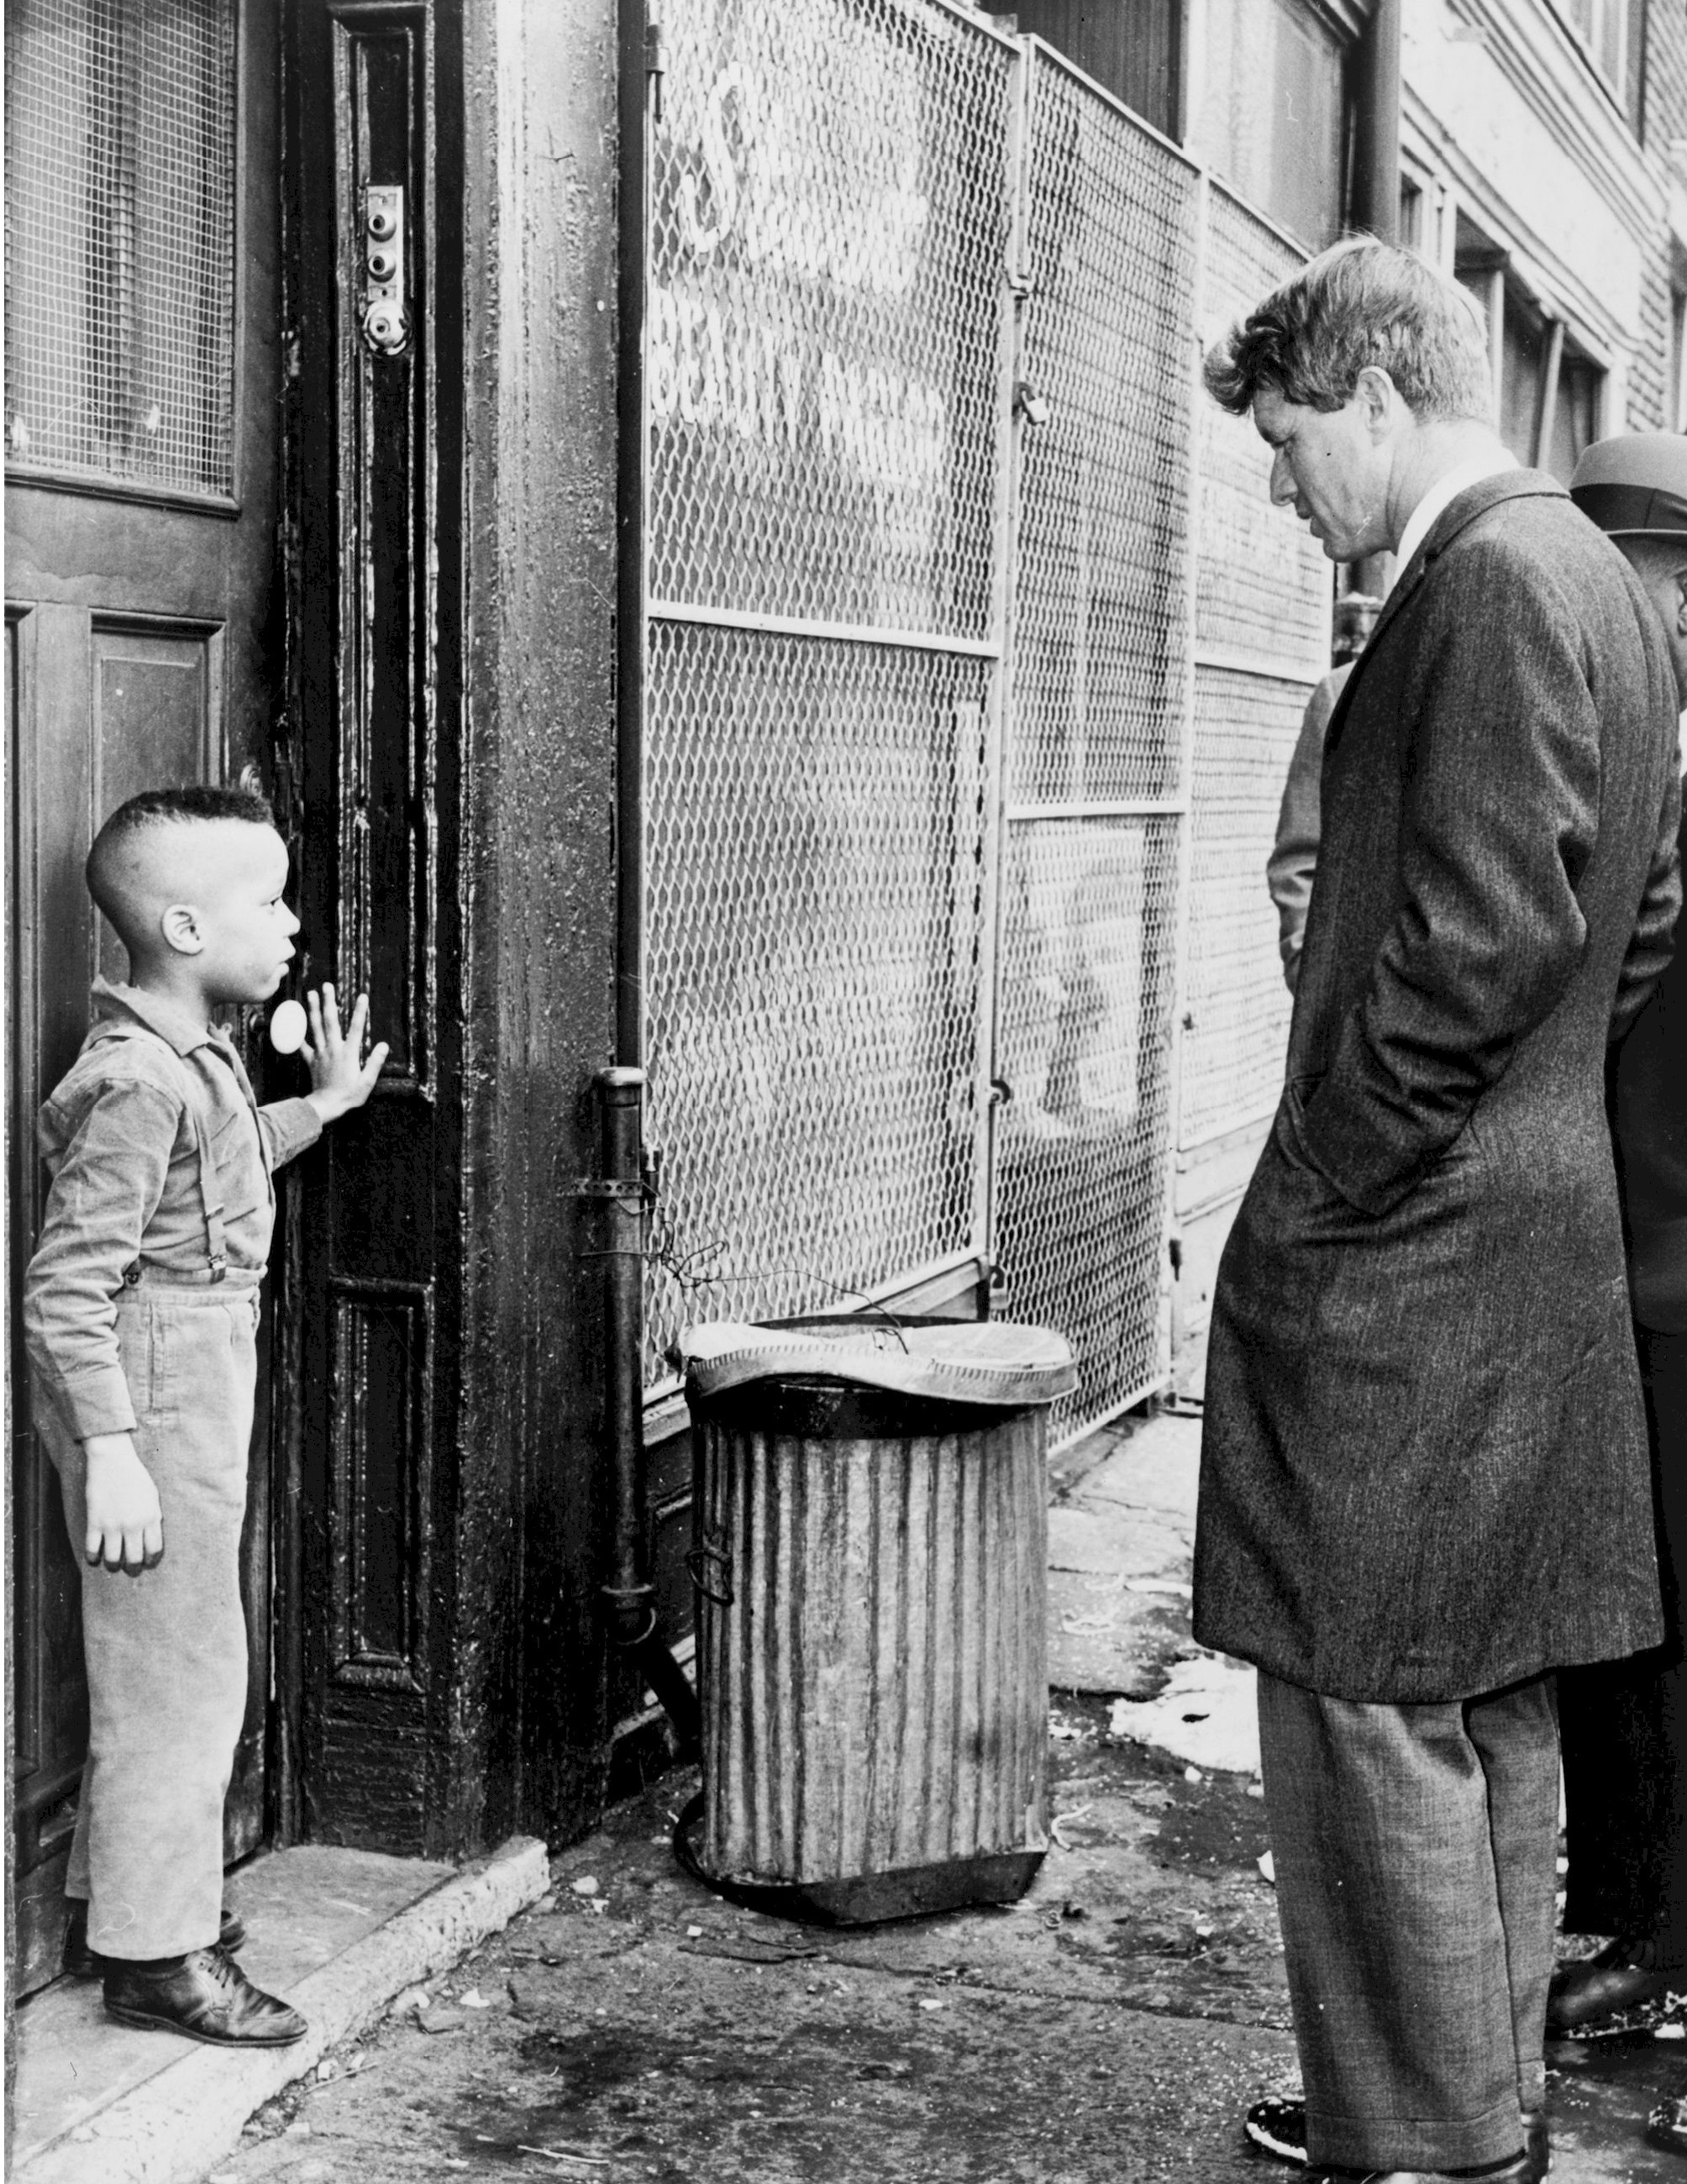
person, black and white, road, street, retro, sitting, usa, child, monochrome, talking, infrastructure, photograph, history, leader, politician, laborer, young boy, monochrome photography, human positions, statesman, robert kennedy, senator